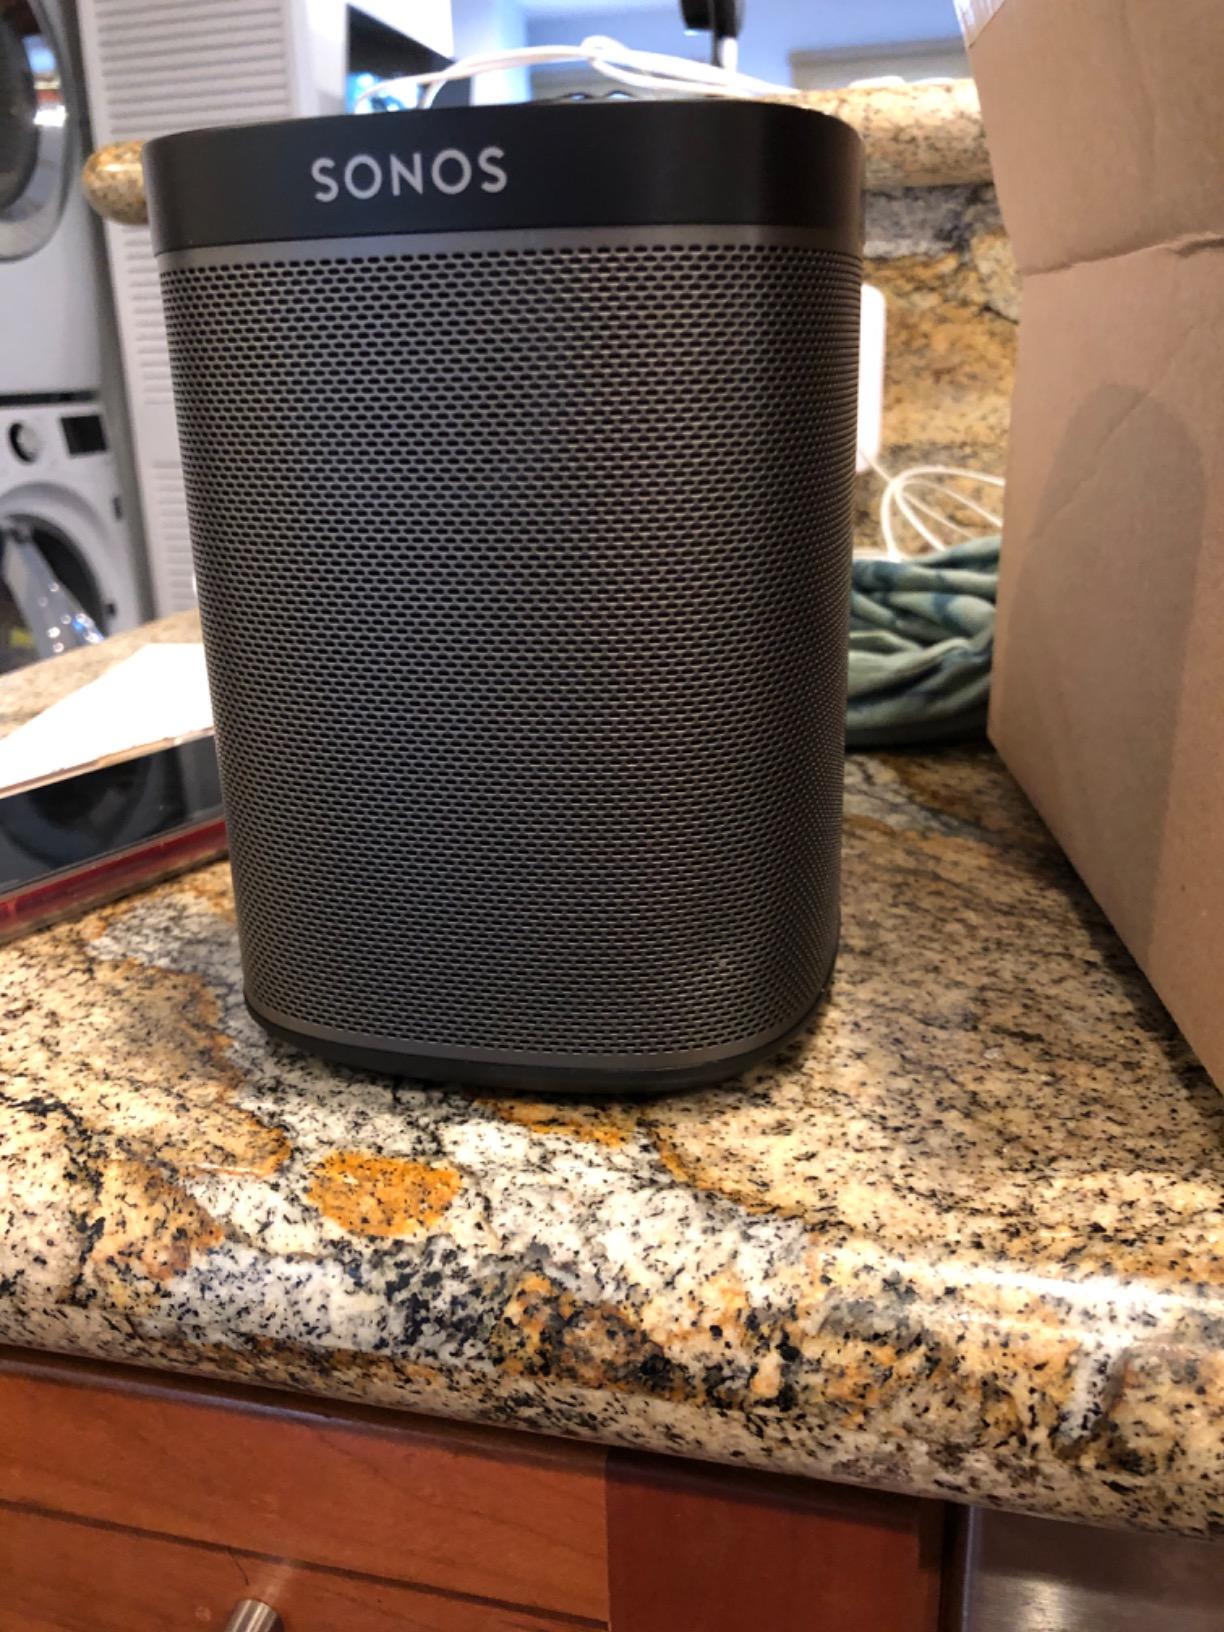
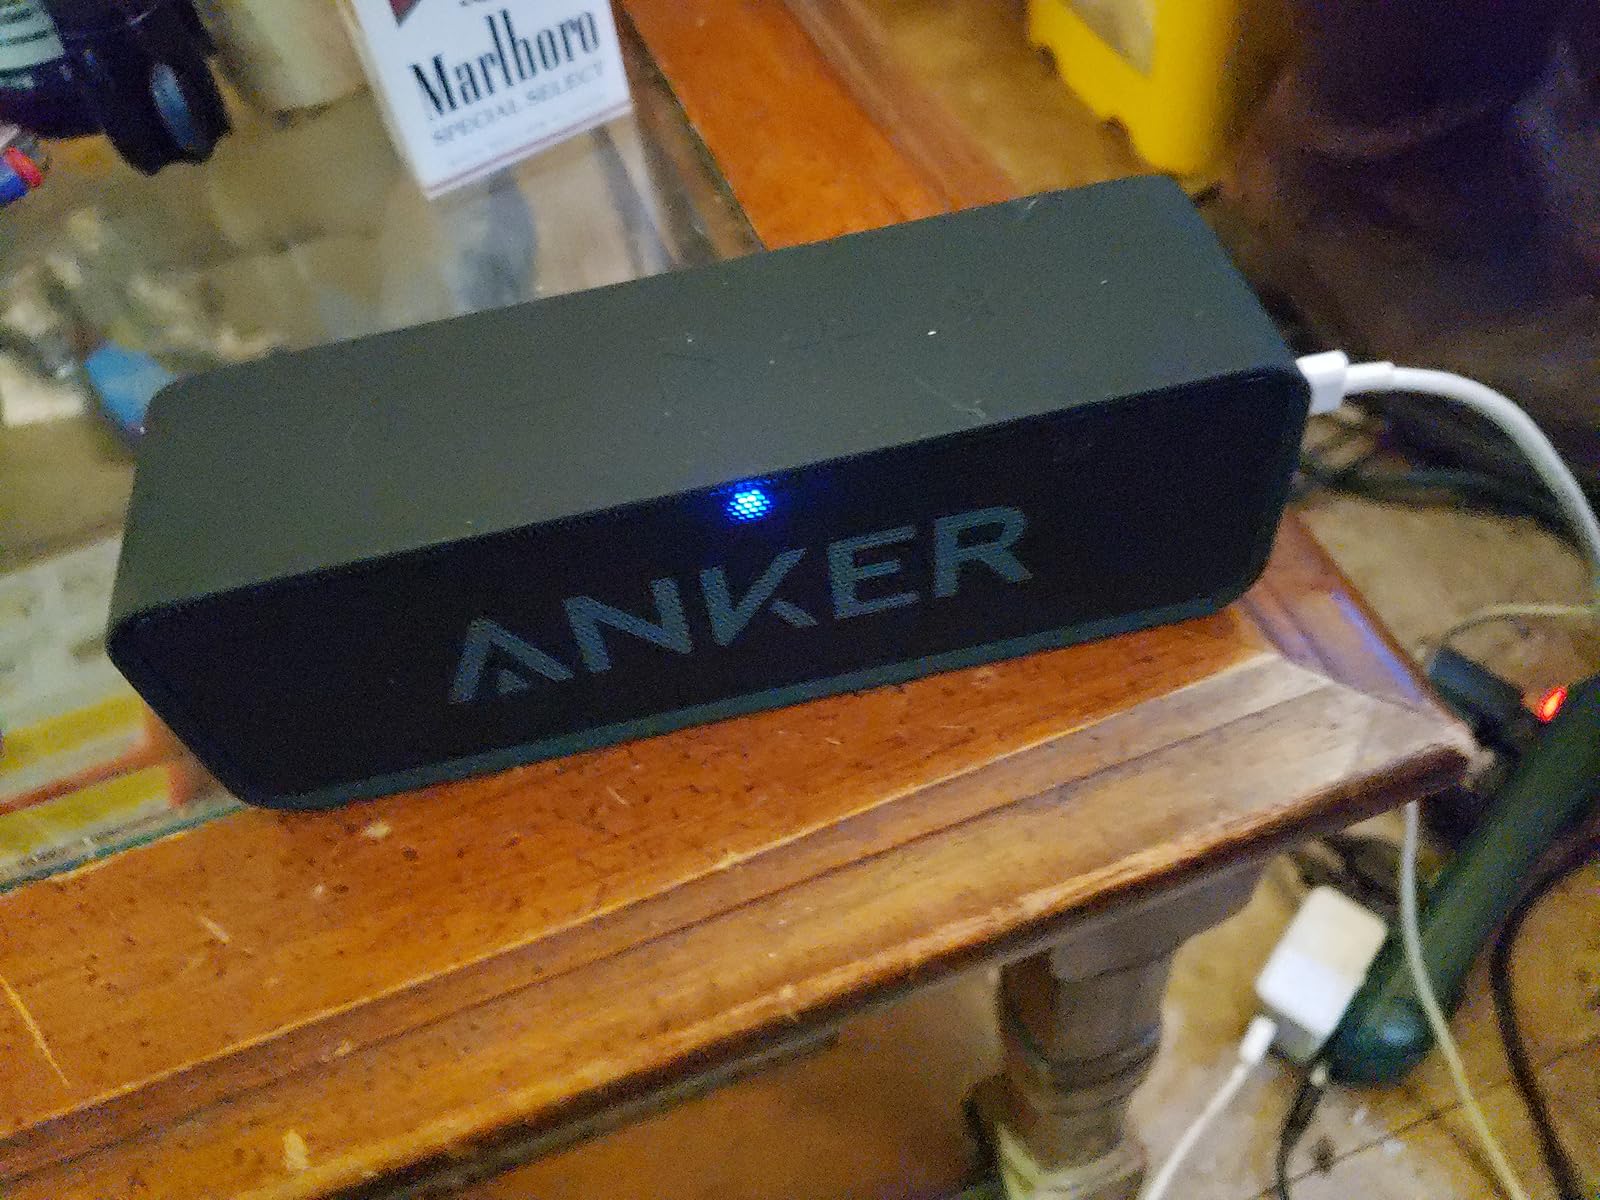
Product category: speaker
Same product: no